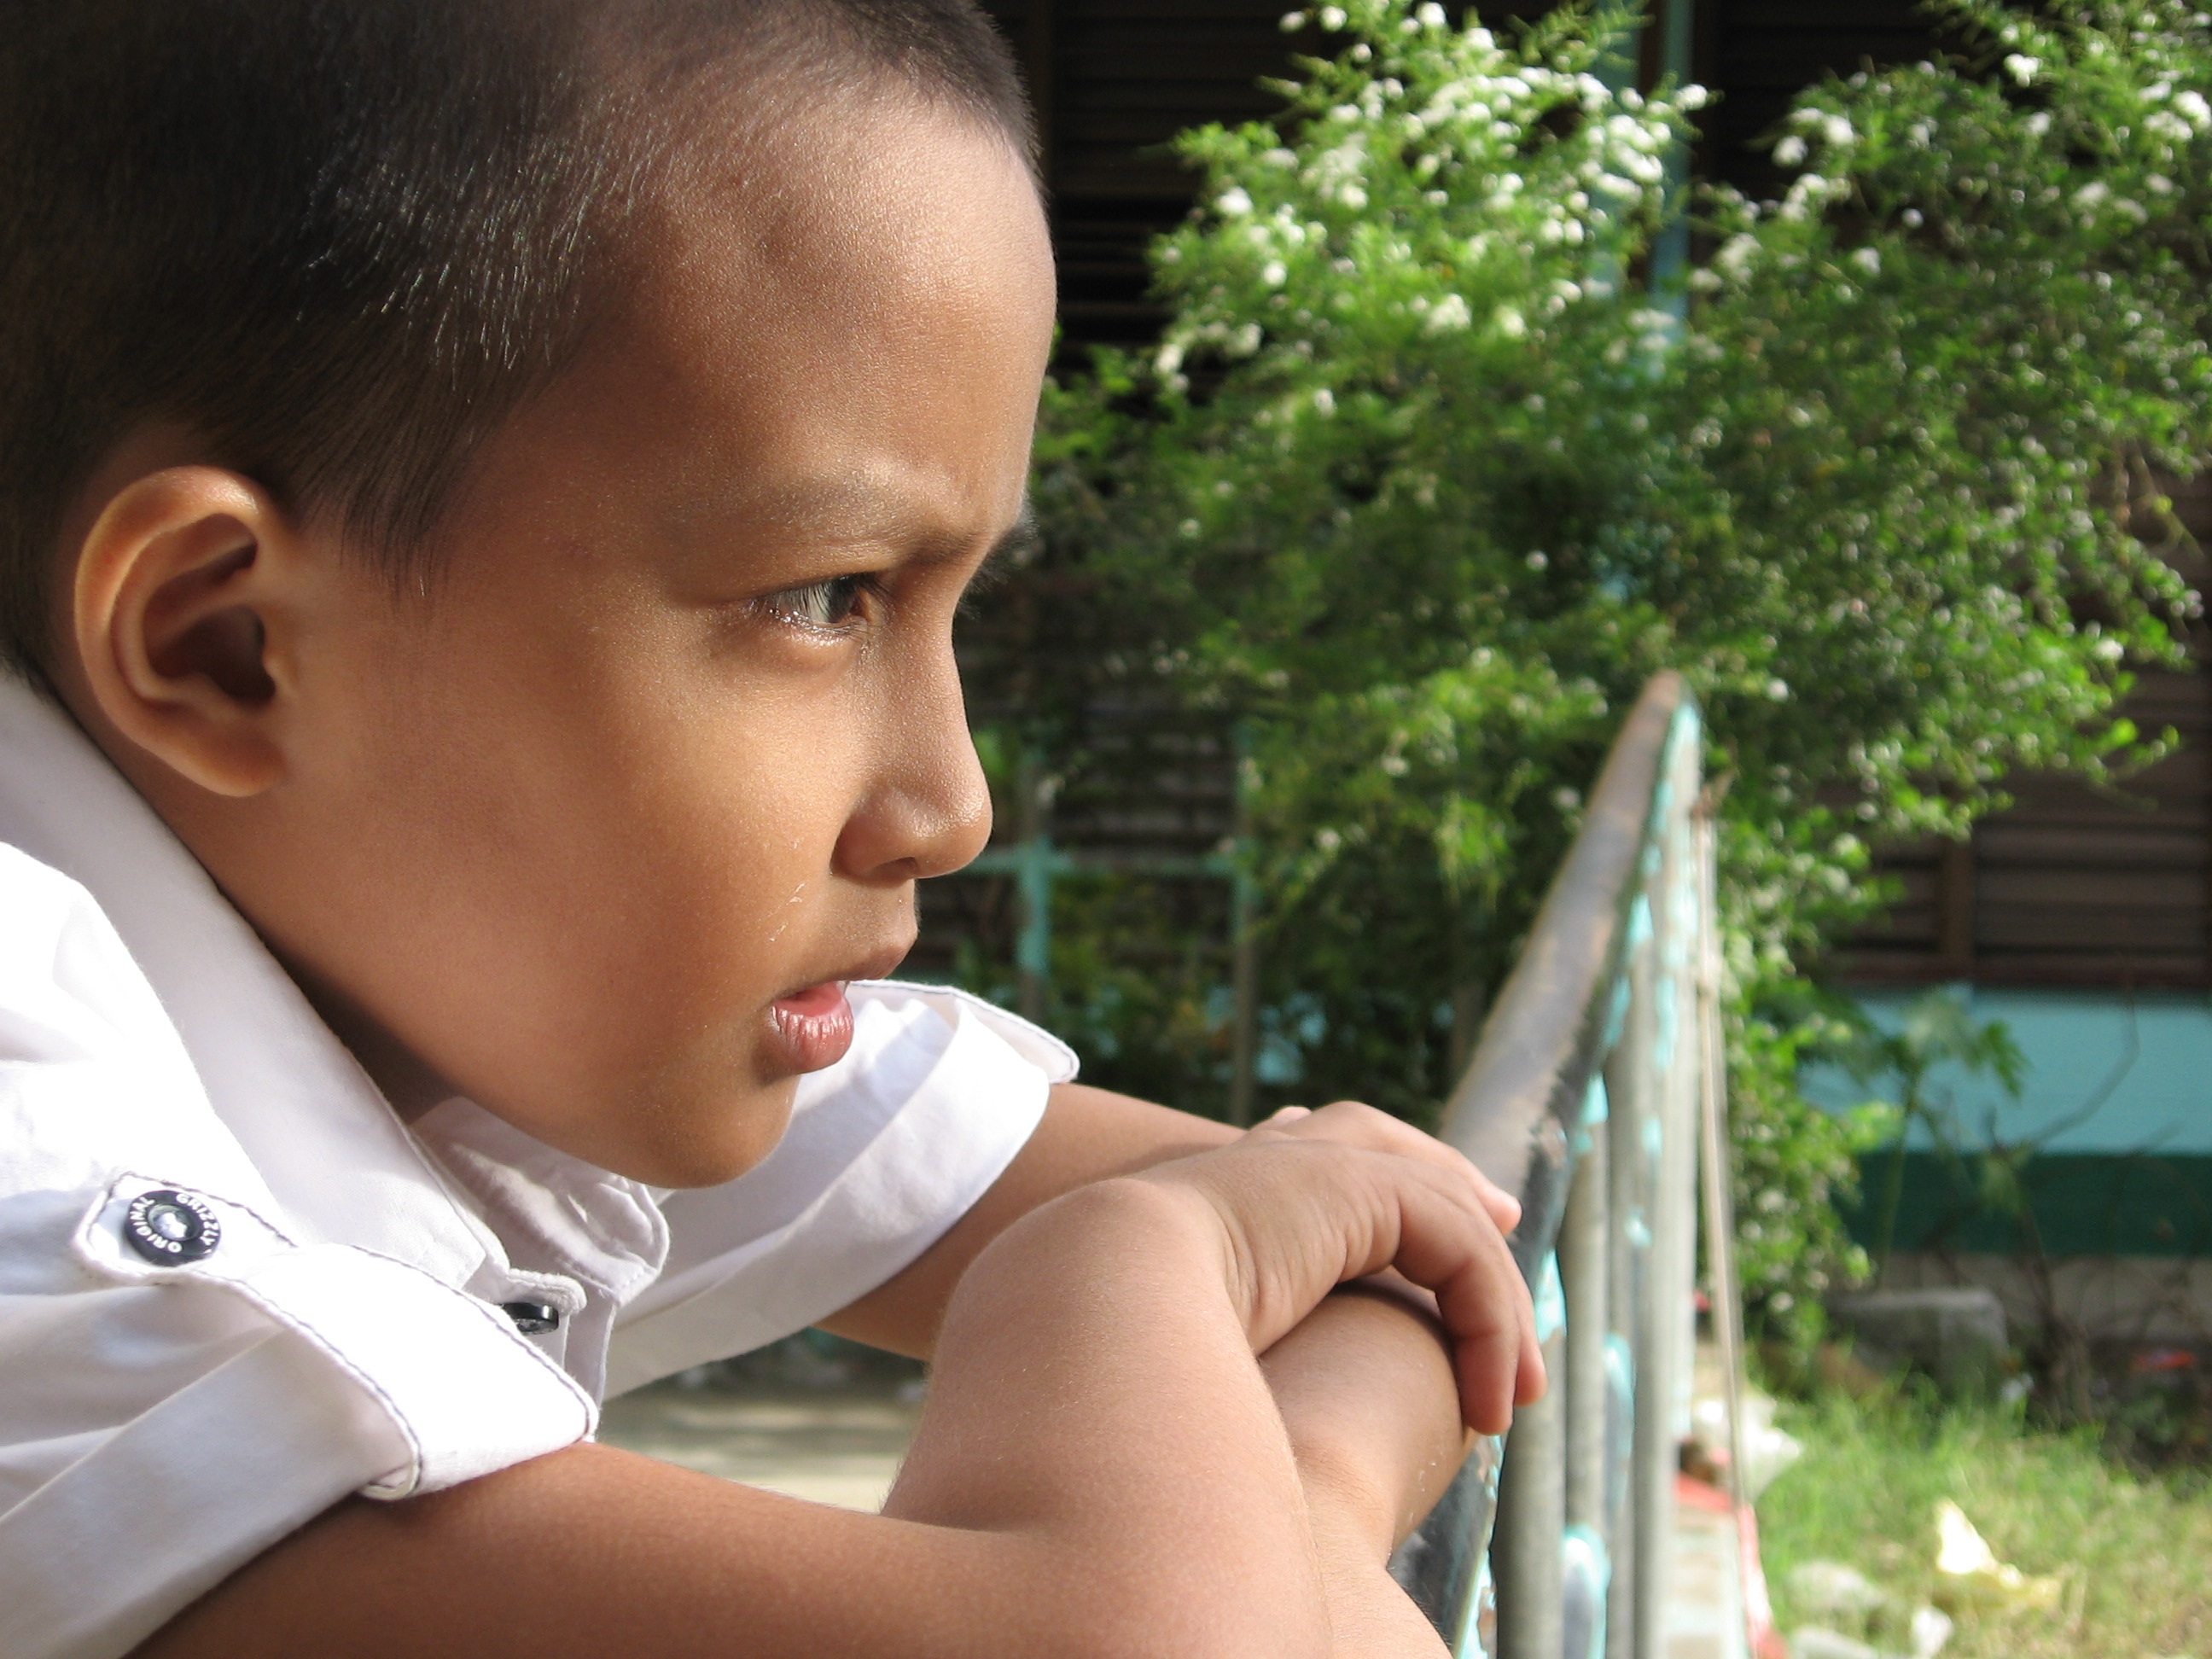
person, people, girl, play, boy, kid, cute, male, child, infant, toddler, school, brother